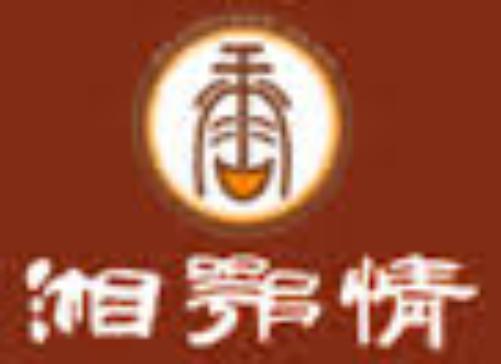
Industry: Food